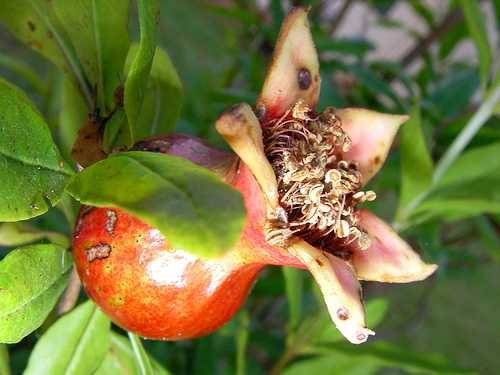
Label: Pomegranate